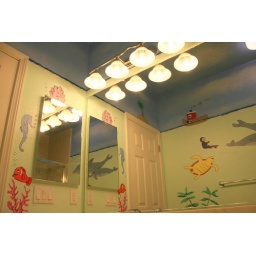
underwater scene with the sky above the door rim.